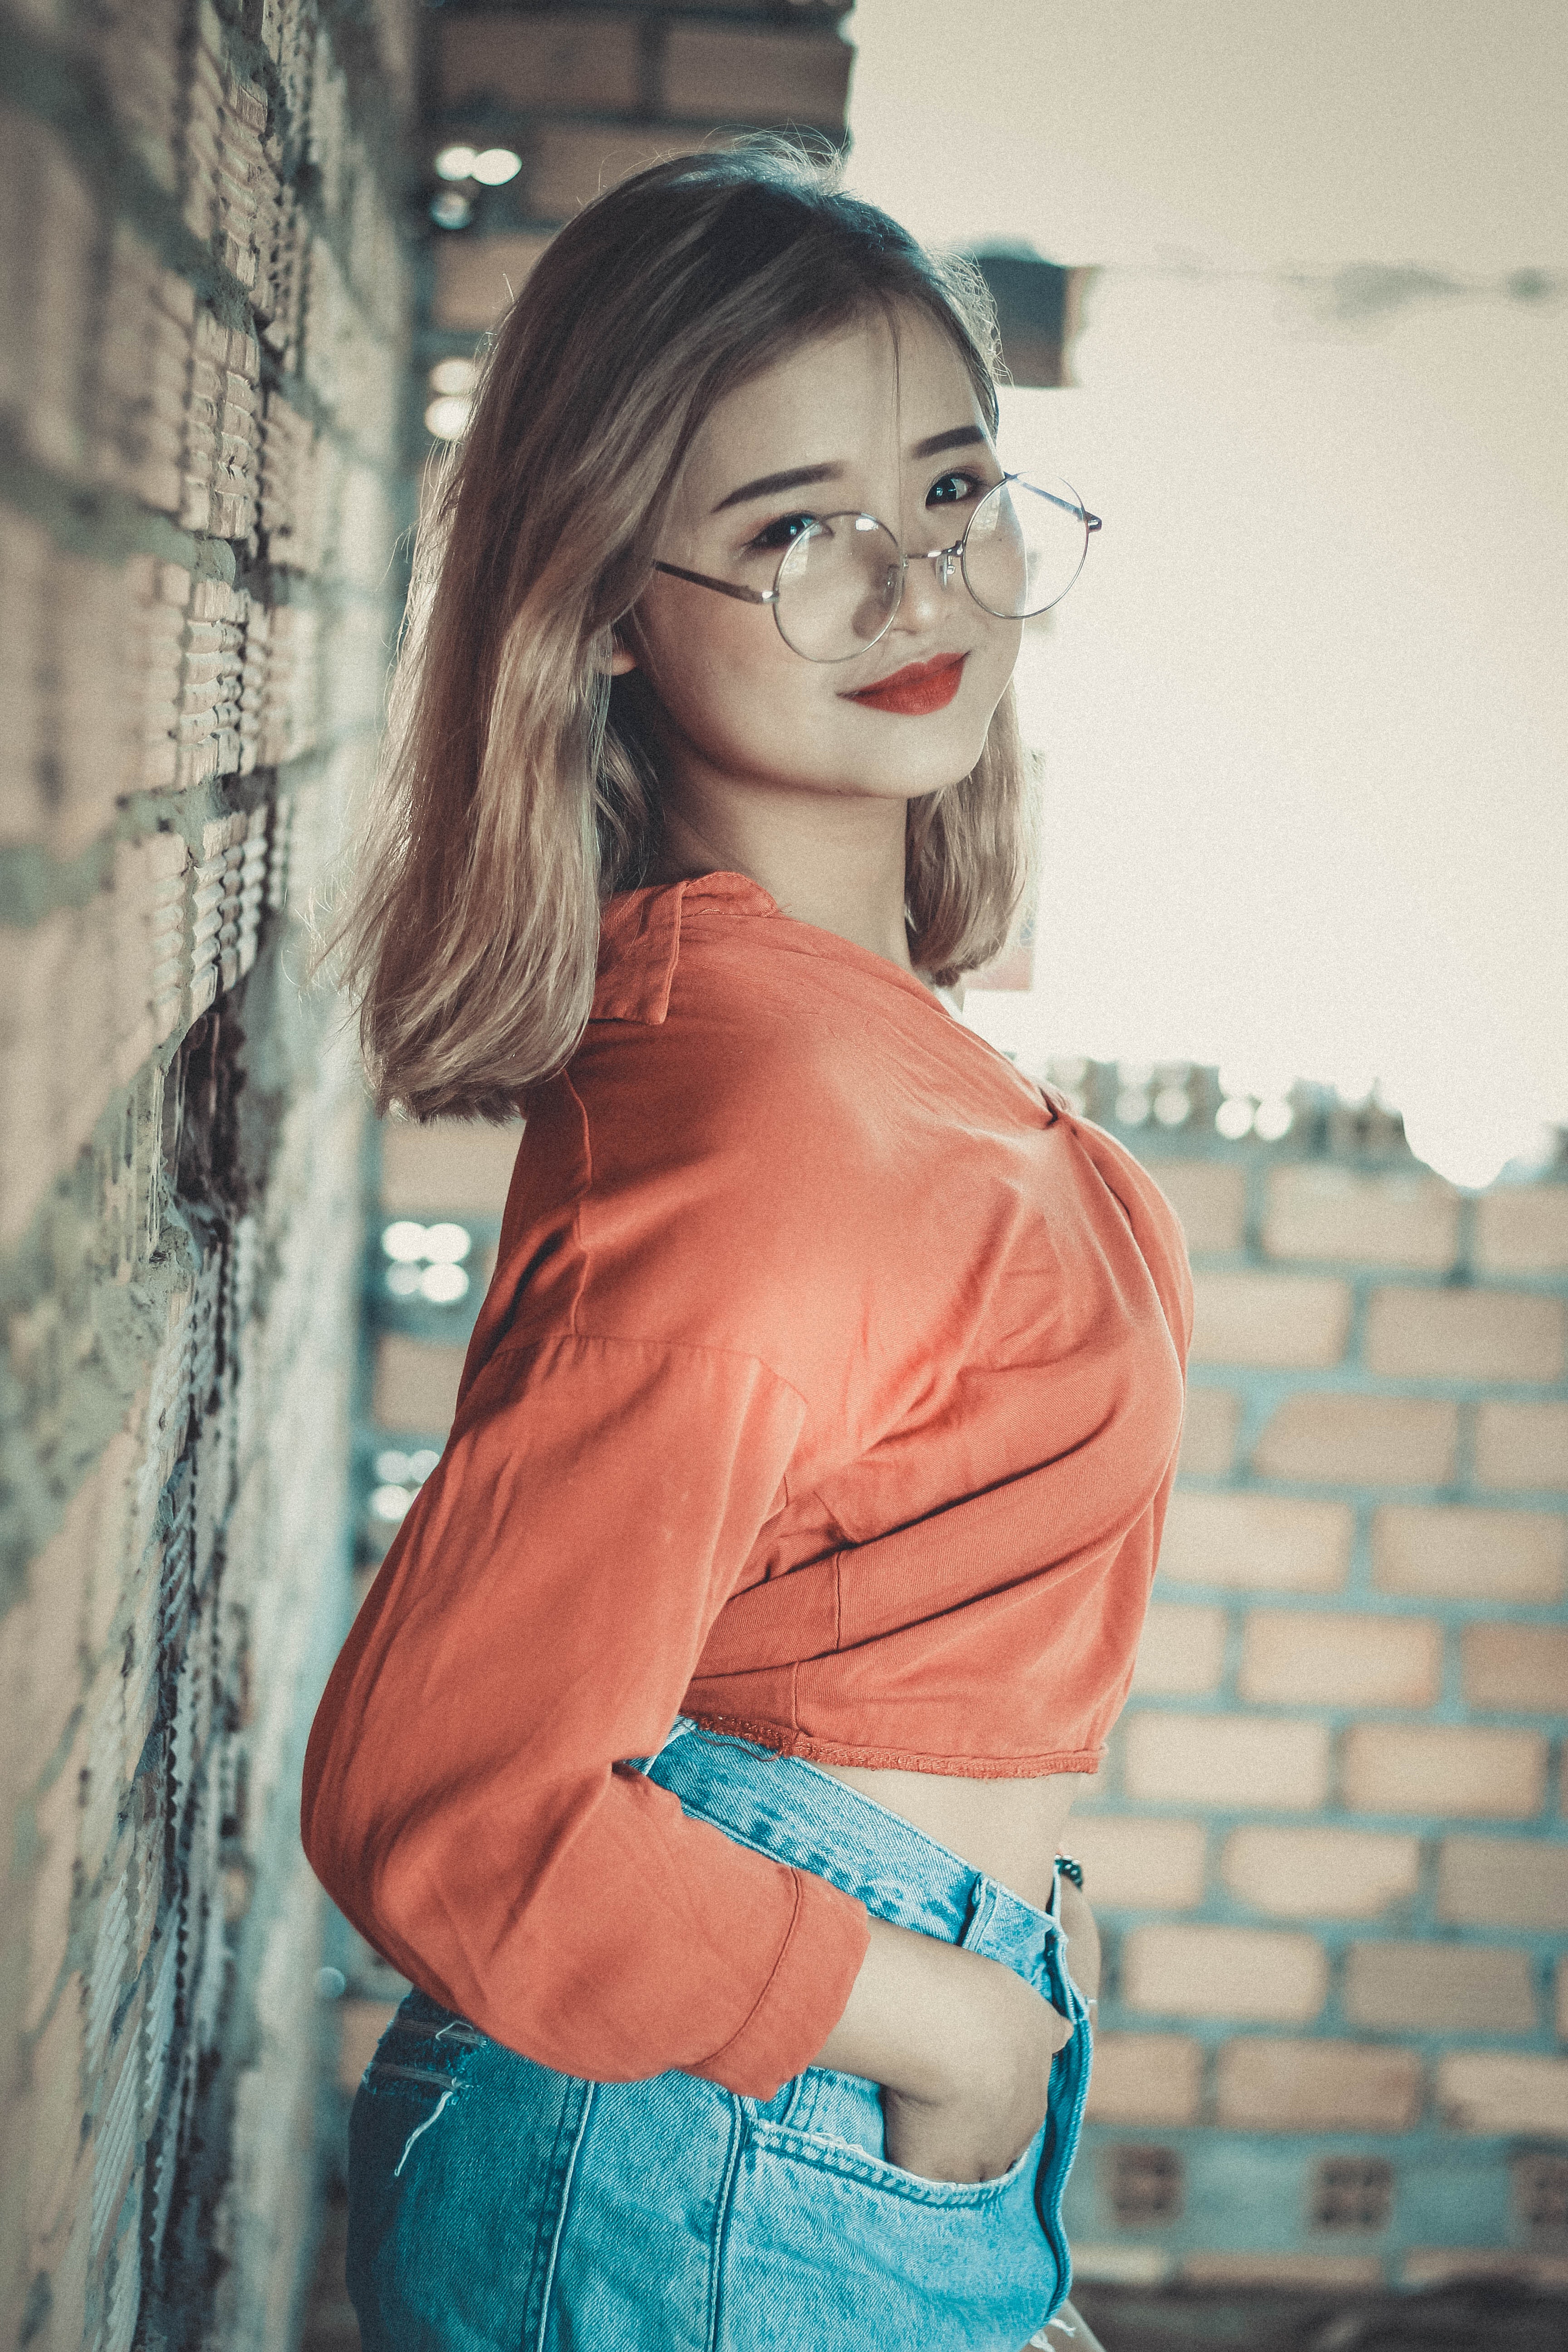
hair, clothing, shoulder, red, turquoise, beauty, eyewear, glasses, orange, skin, pink, fashion, yellow, cool, lip, photo shoot, street fashion, model, joint, brown hair, photography, peach, outerwear, long hair, jeans, fashion design, dress, electric blue, black hair, style, vision care, sleeve, top